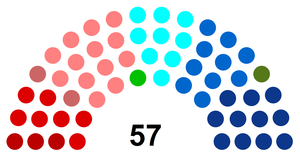
Partis politiques représentés au Conseil régional de Picardie en 1998
Cet article dresse la liste des 57 membres du conseil régional de Picardie élus lors de l'élection régionale de 1998 en Picardie, ainsi que les changements intervenus en cours de mandature.